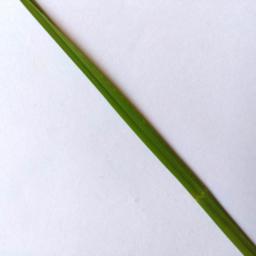
Label: Rice___Healthy